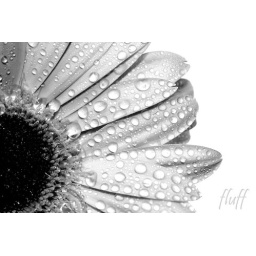
pink flowers in front of a small soft box with sb 800 on top of camera.